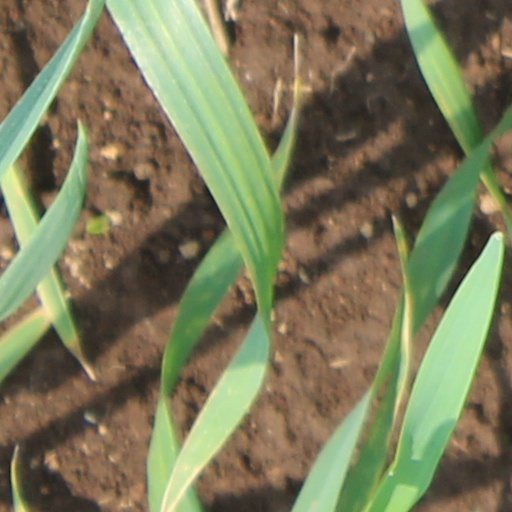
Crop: wheat